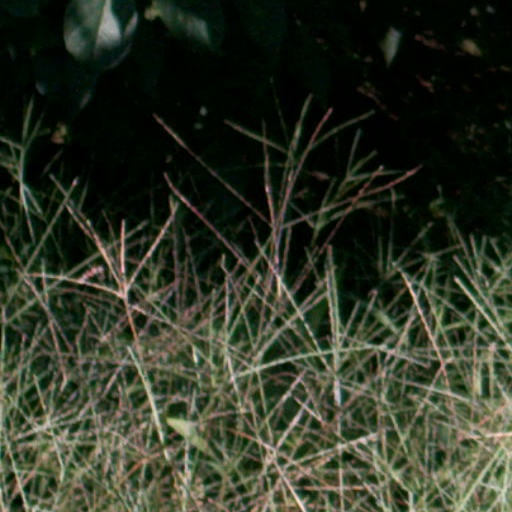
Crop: cassava